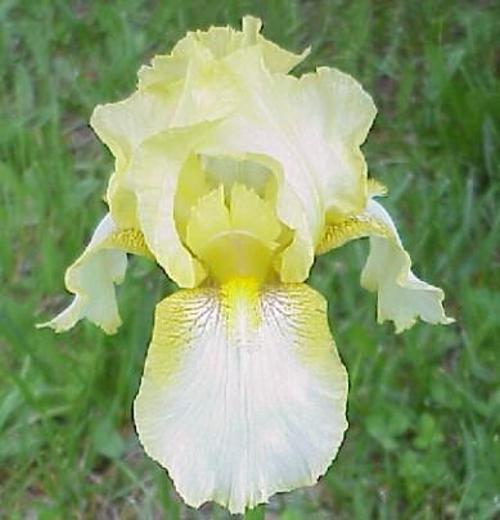
Label: bearded iris